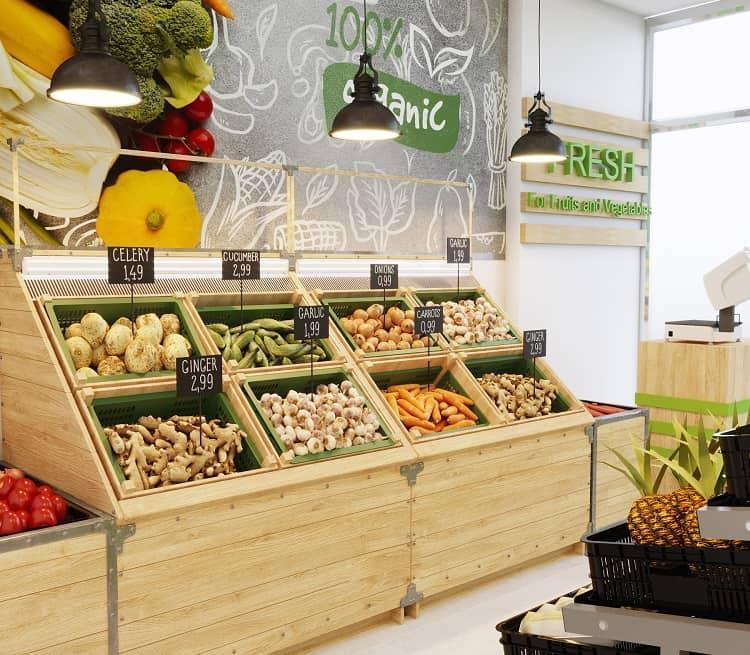
có những chiếc đèn được treo ở bên trên kệ hàng